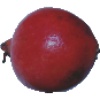
Label: pomegranate